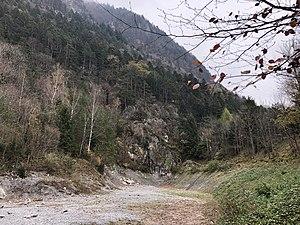
Le trésor d'Erstfeld est considéré comme la plus importante découverte suisse de l'époque de La Tène. Il date d'environ 300 avant J.-C. et a été découvert en 1962 à Erstfeld, dans le canton d'Uri. C'est l'un des exemples les plus importants de l'orfèvrerie celtique.